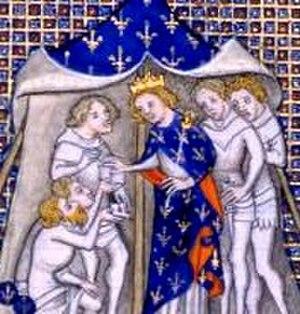
Kintzheim est une commune française située dans le département du Bas-Rhin, en région Grand Est.